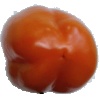
Label: Pepper Orange 1